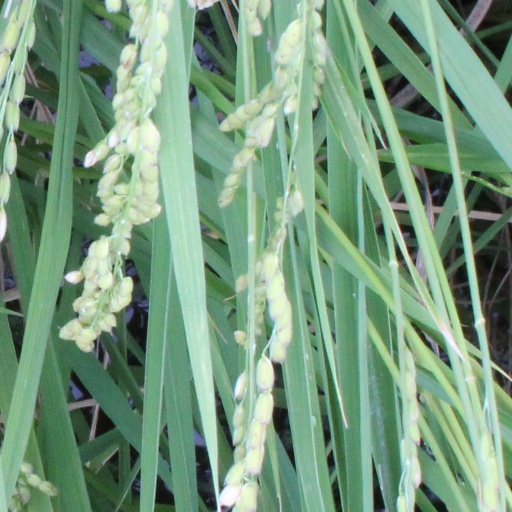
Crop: rice